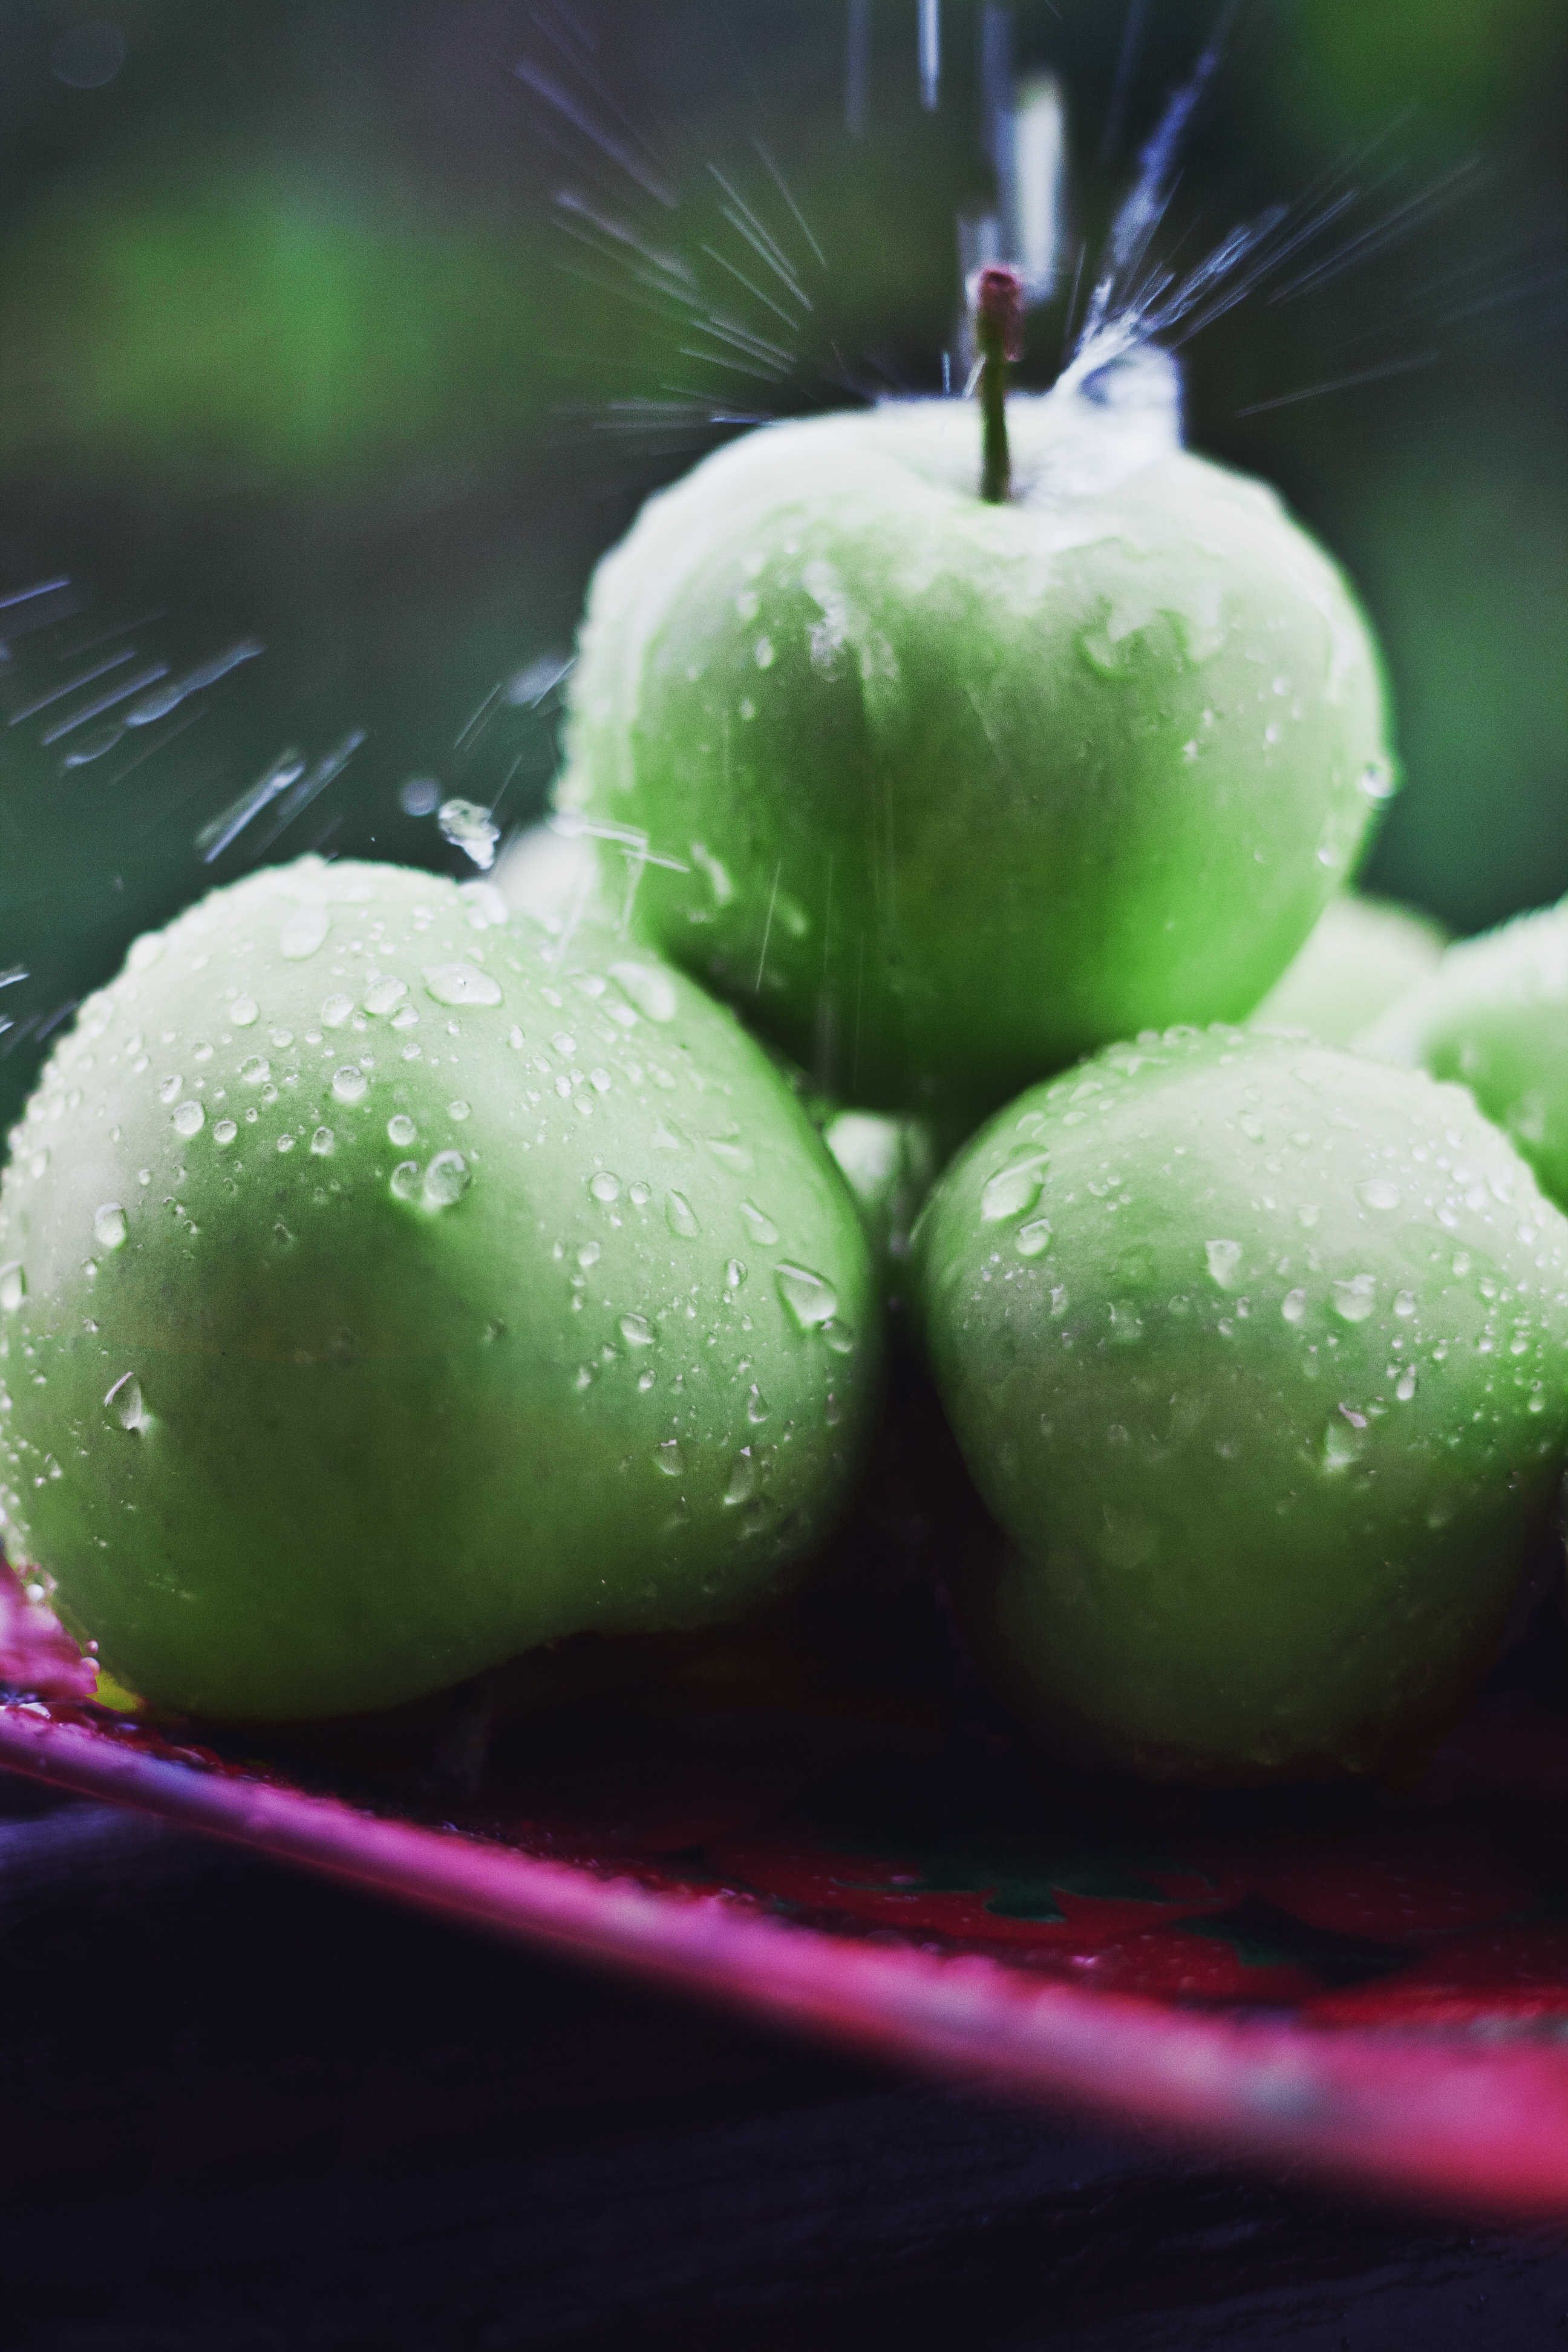
apple, plant, fruit, flower, food, green, produce, vegetable, fresh, healthy, close up, raindrops, fruits, apples, macro photography, flowering plant, rose family, granny smith, land plant, public domain images